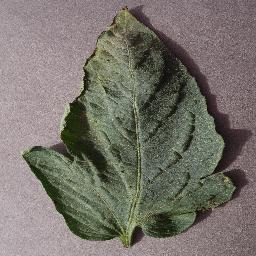
Label: Tomato___Target_Spot